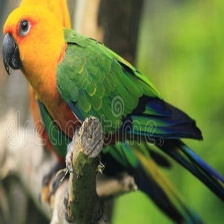
Species: JANDAYA PARAKEET
Scientific name: ARATINGA JANDAYA